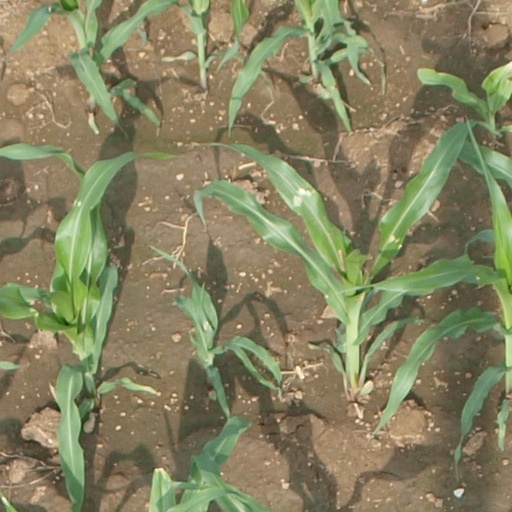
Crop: maize; corn